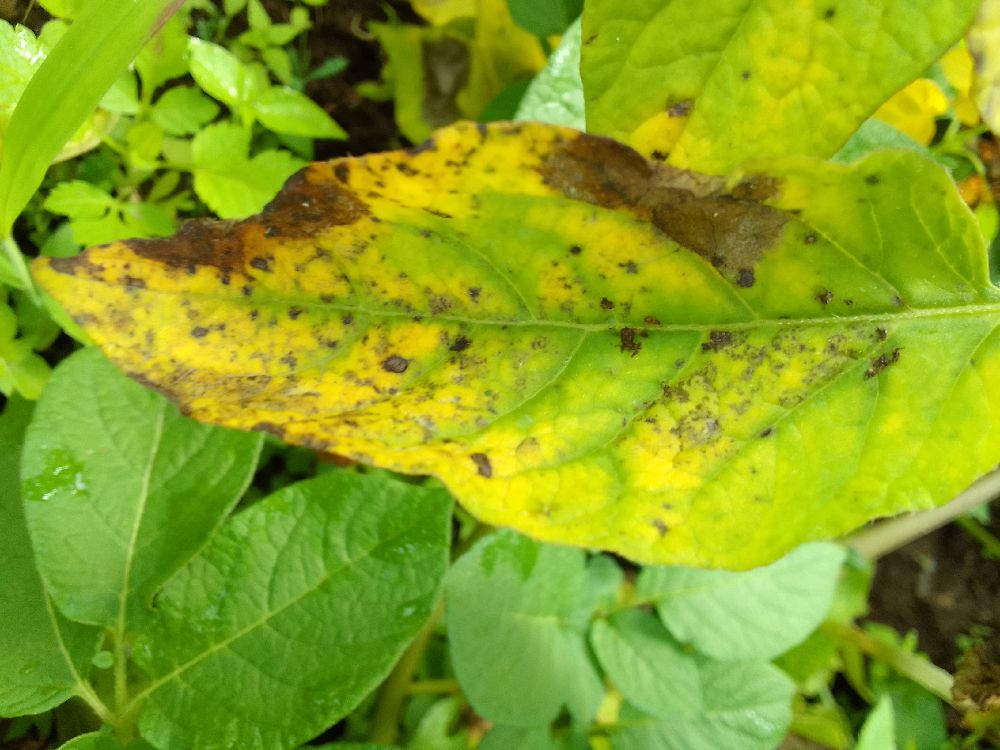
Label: Early blight